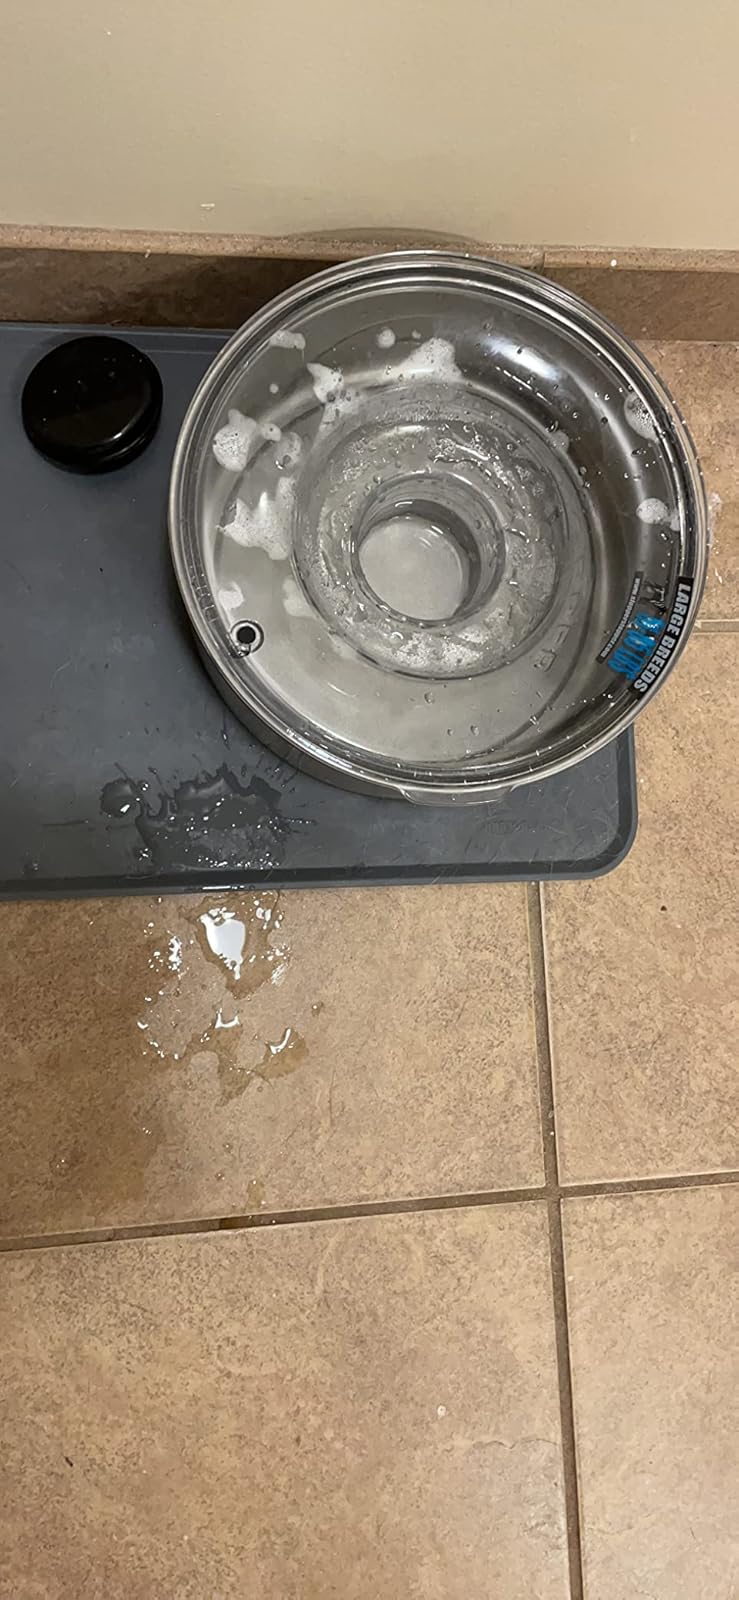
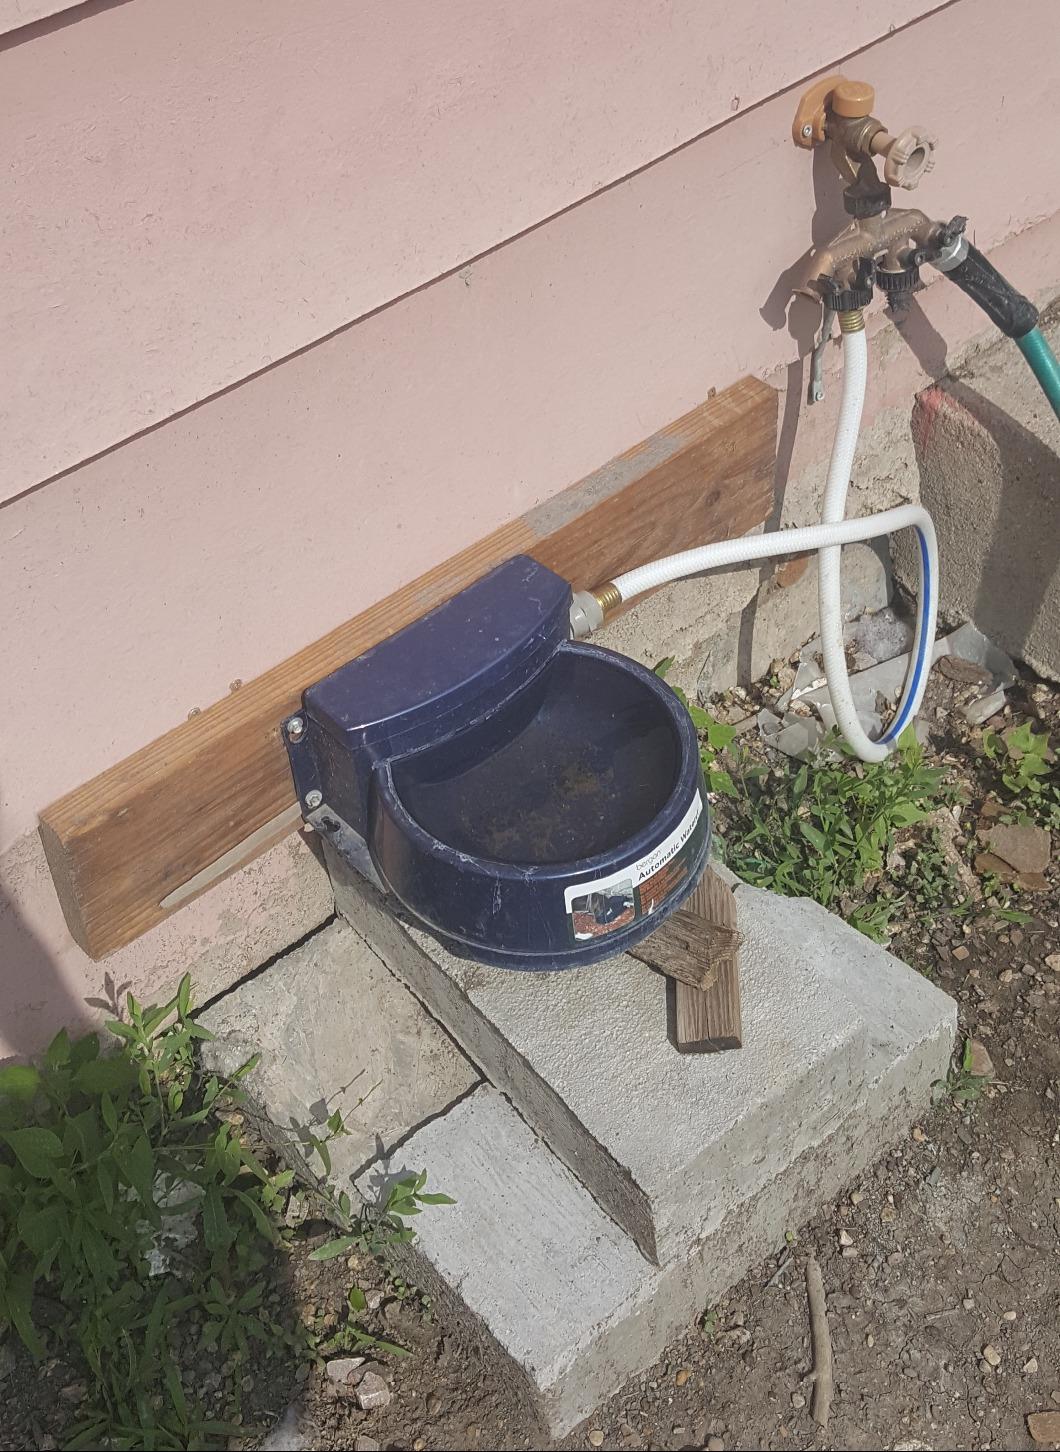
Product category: items_bowl
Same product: no